Casualties of the September 11 attacks

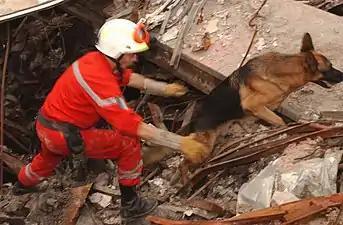
A German Shepherd dog working with the Urban Search and Rescue Task Force, works to find people trapped at the site of the World Trade Center after the attacks.

After the towers collapsed, only 20 individuals in or below the towers escaped from the debris, including 12 firefighters and three Port Authority police officers. Only 16 individuals who were inside the collapsing North Tower survived and were rescued, and they were all trying to evacuate via stairwell B, located in the center of the building. Four people who were in the concourse area between the Twin Towers survived and either saved themselves or were rescued. Nobody who was in the South Tower at the time of its collapse survived. The last survivor removed from the WTC collapse debris, Genelle Guzman-McMillan, was found in the ruins of the North Tower 27 hours after its collapse.